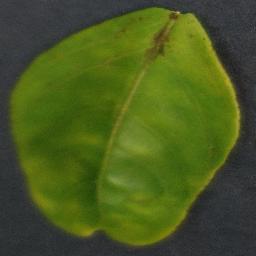
Label: Orange___Haunglongbing_(Citrus_greening)